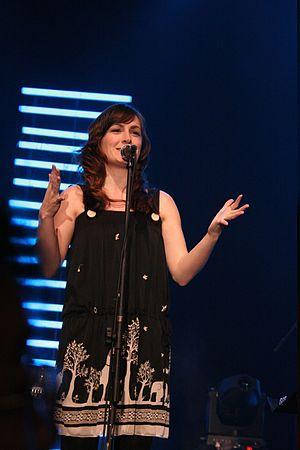
Sara Gazarek est une chanteuse de jazz américaine née le 26 février 1982 à Seattle. Son premier album, Yours, produit par le bassiste John Clayton, est paru en 2005, suivi de Return to You, en 2007.